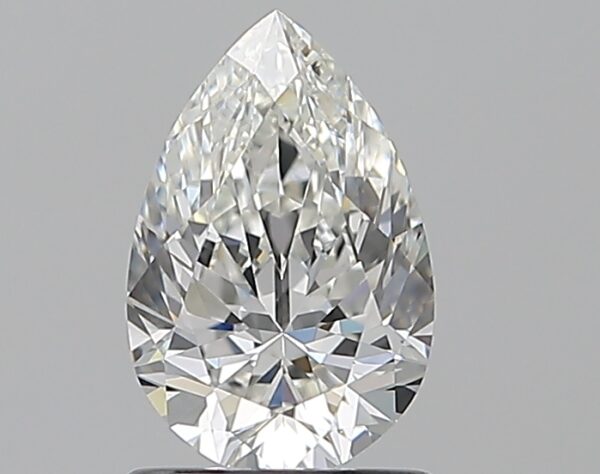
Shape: pear
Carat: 1.01
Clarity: IF
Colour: G
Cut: EX
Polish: EX
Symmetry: EX
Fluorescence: N
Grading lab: GIA
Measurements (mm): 8.49 x 5.58 x 3.56